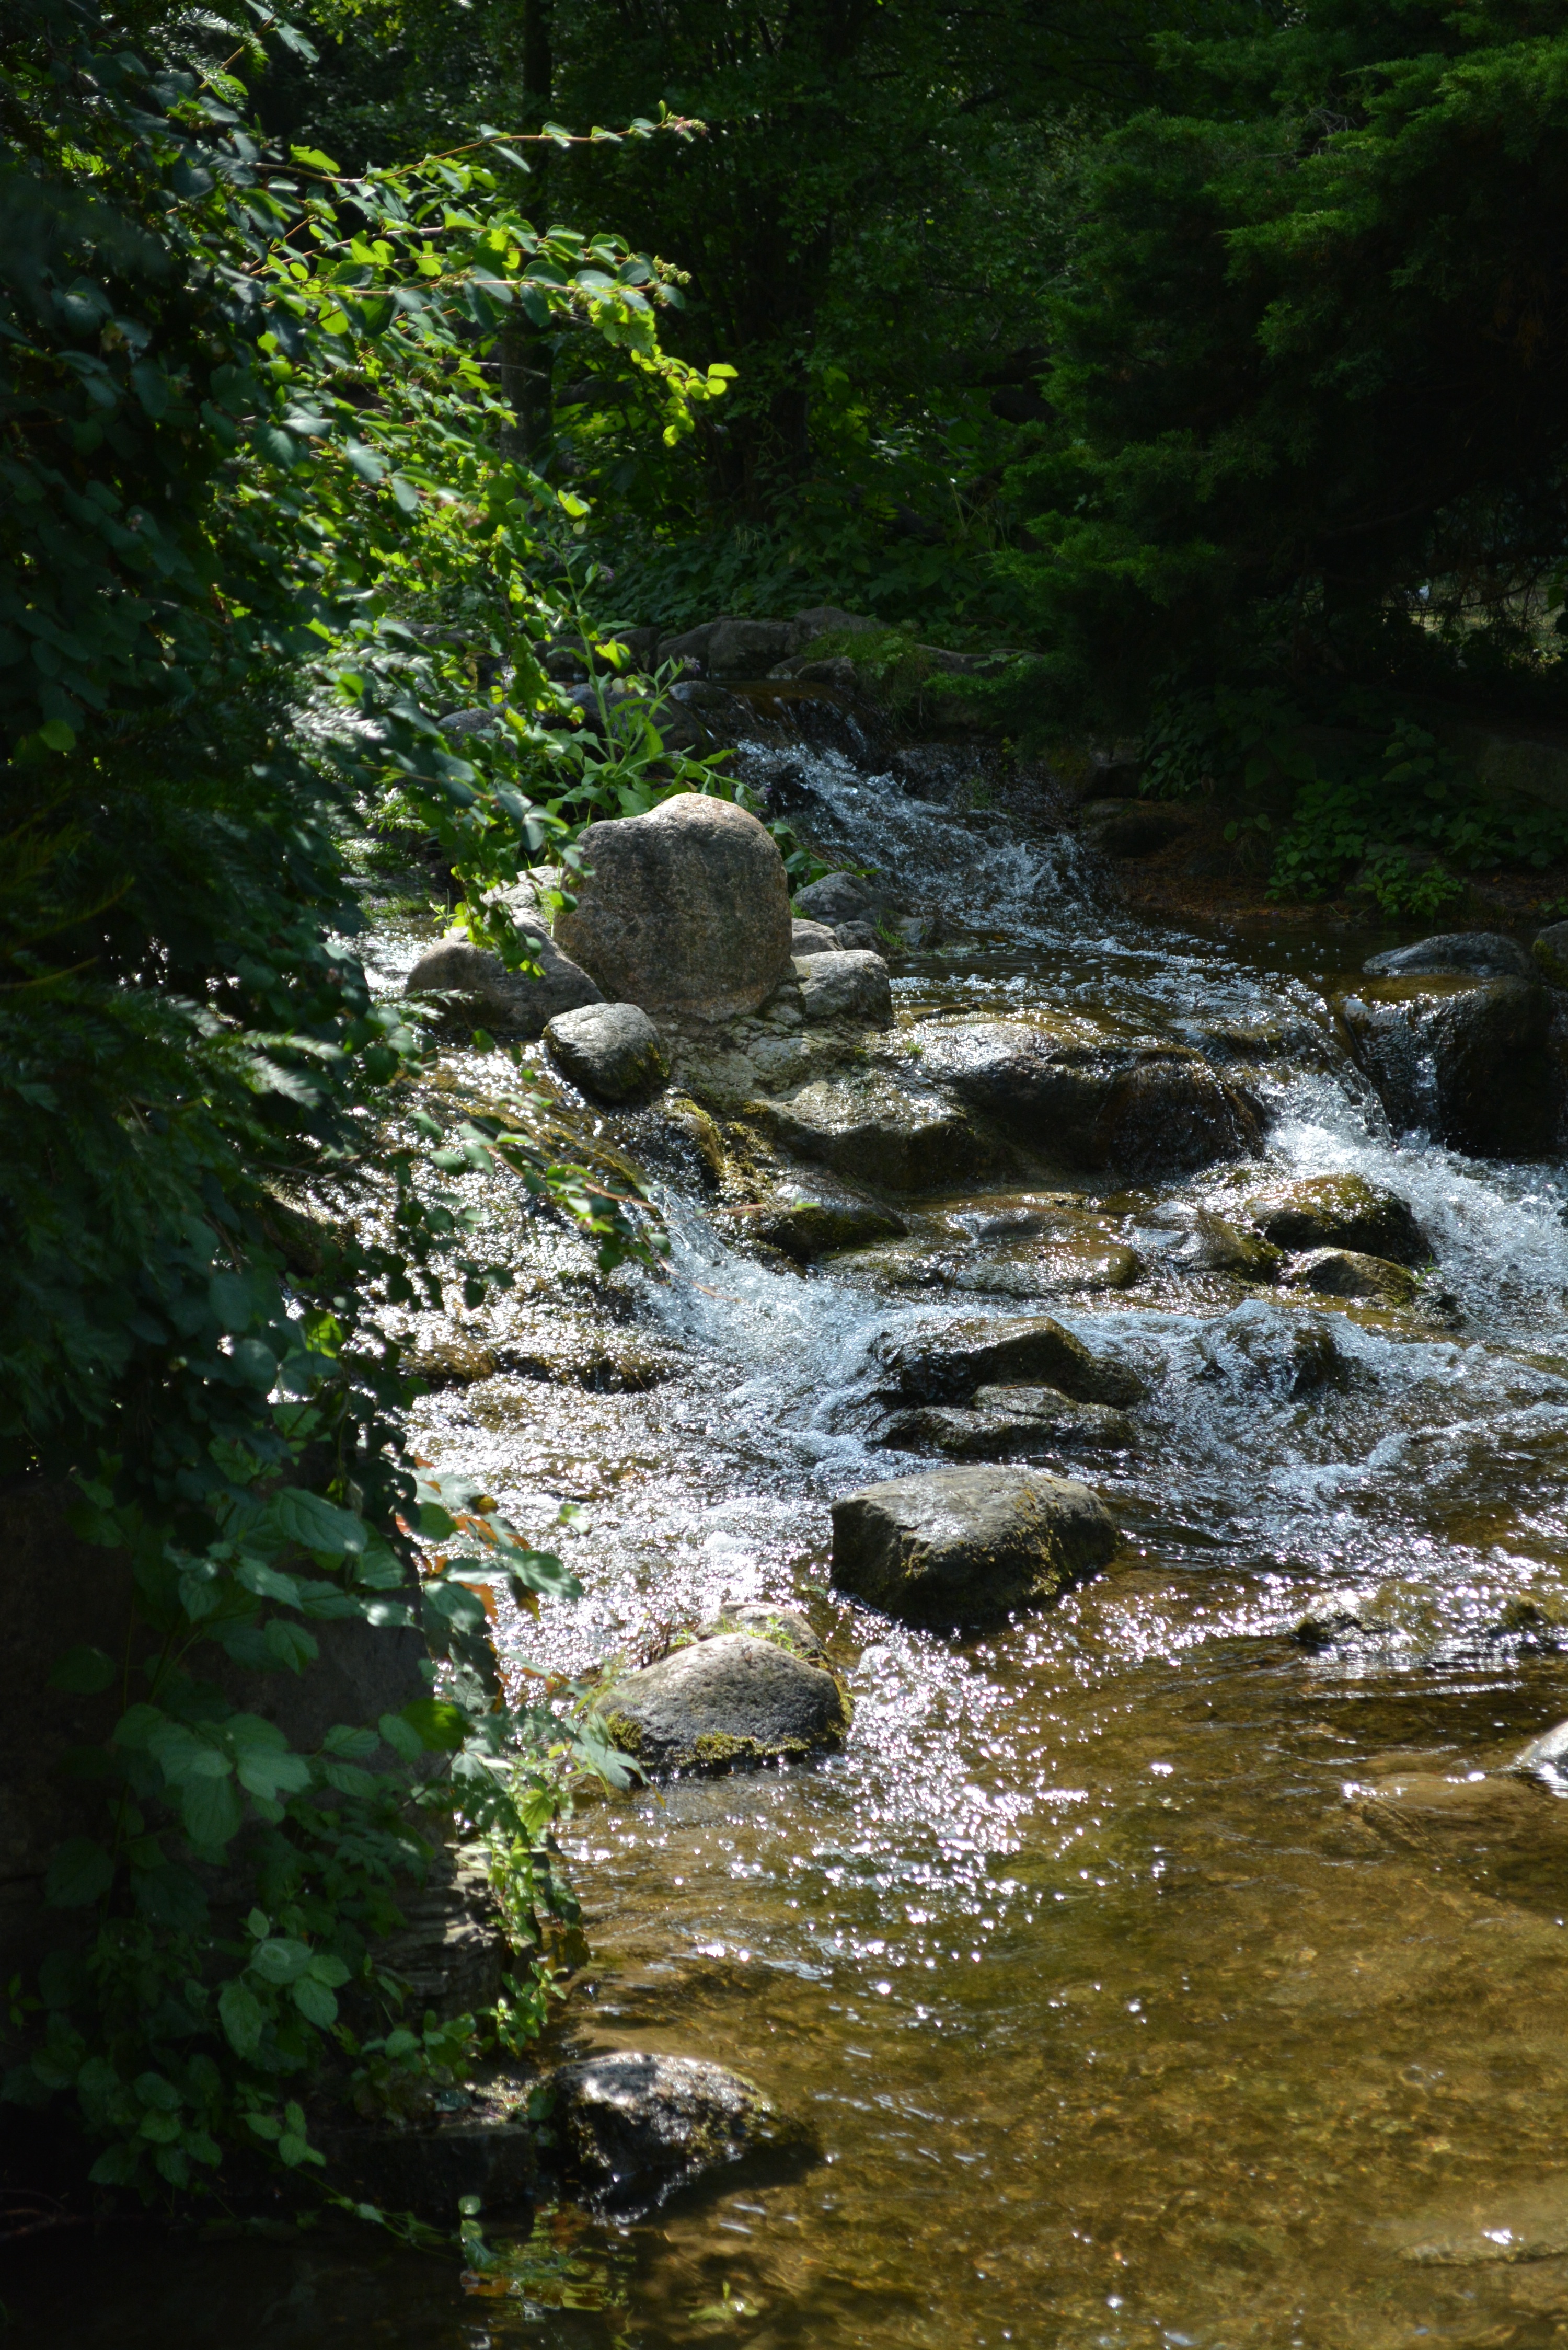
tree, water, nature, forest, rock, waterfall, creek, wilderness, leaf, river, summer, stream, autumn, rapid, body of water, hell, day, woodland, bach, habitat, water feature, watercourse, landform, natural environment, geographical feature